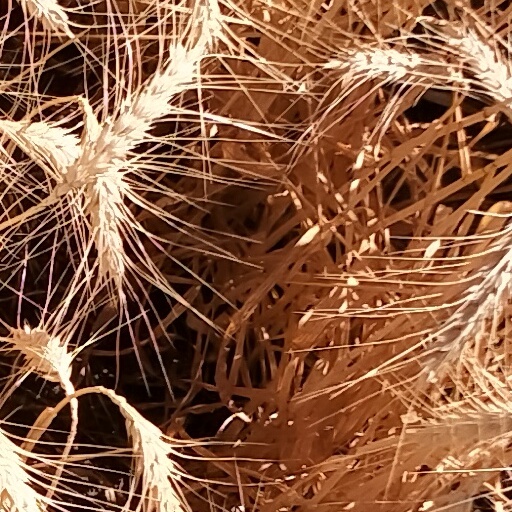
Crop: wheat